Brazil–Finland relations

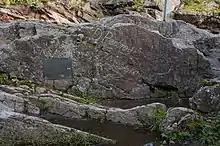
Engraved name of Emperor Pedro II of Brazil while visiting Imatrankoski; 1876.

In 1876, during his second tour of Europe, Emperor Pedro II of Brazil paid a visit to Finland and visited the water rapids in Imatrankoski. In December 1919, Brazil recognized Finland's independence, which had been declared two years earlier from Russia. A few months later, Brazil opened a consulate in Helsinki. In 1929, diplomatic relations were formally established between both nations. That same year, a Finnish "utopian" colony was founded with 300 settlers in the Brazilian town of Penedo, Itatiaia. The colony lasted only until 1940. In 1937, the first Finnish diplomatic legation was opened in Rio de Janeiro. During the Winter War between Finland and the Soviet Union; Brazil shipped over 10,000 sacs of coffee to Finland.